ARM Inamul Haque

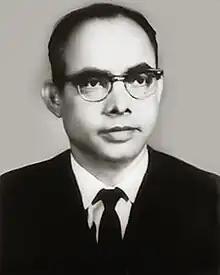

ARM Inamul Haque (October 1, 1921 – November 11, 1977; Dhaka, Bangladesh) was a Bangladeshi engineer, veteran and social worker. He is the first Bangladeshi posthumous eye donor.